Emory University Hospital

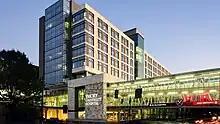
Emory University Hospital

The hospital provides a full range of specialized care. News and World Report's "America's Best Hospitals" for several years as one of the nation's top 10 cardiology centers.The latest data show it has 23,710 admissions and performs 9,446 inpatient and 2,843 outpatient surgeries. Its emergency room has 30,476 visits. Located in Atlanta, GA, it is accredited by the Joint Commission, Commission on Accreditation of Rehabilitation Facilities (CARF). It is also a teaching hospital.